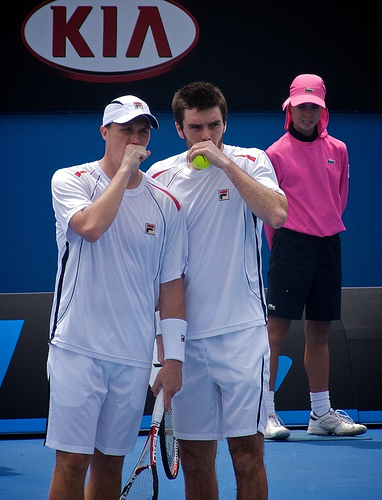
người đàn ông tay đang cầm bóng che miệng